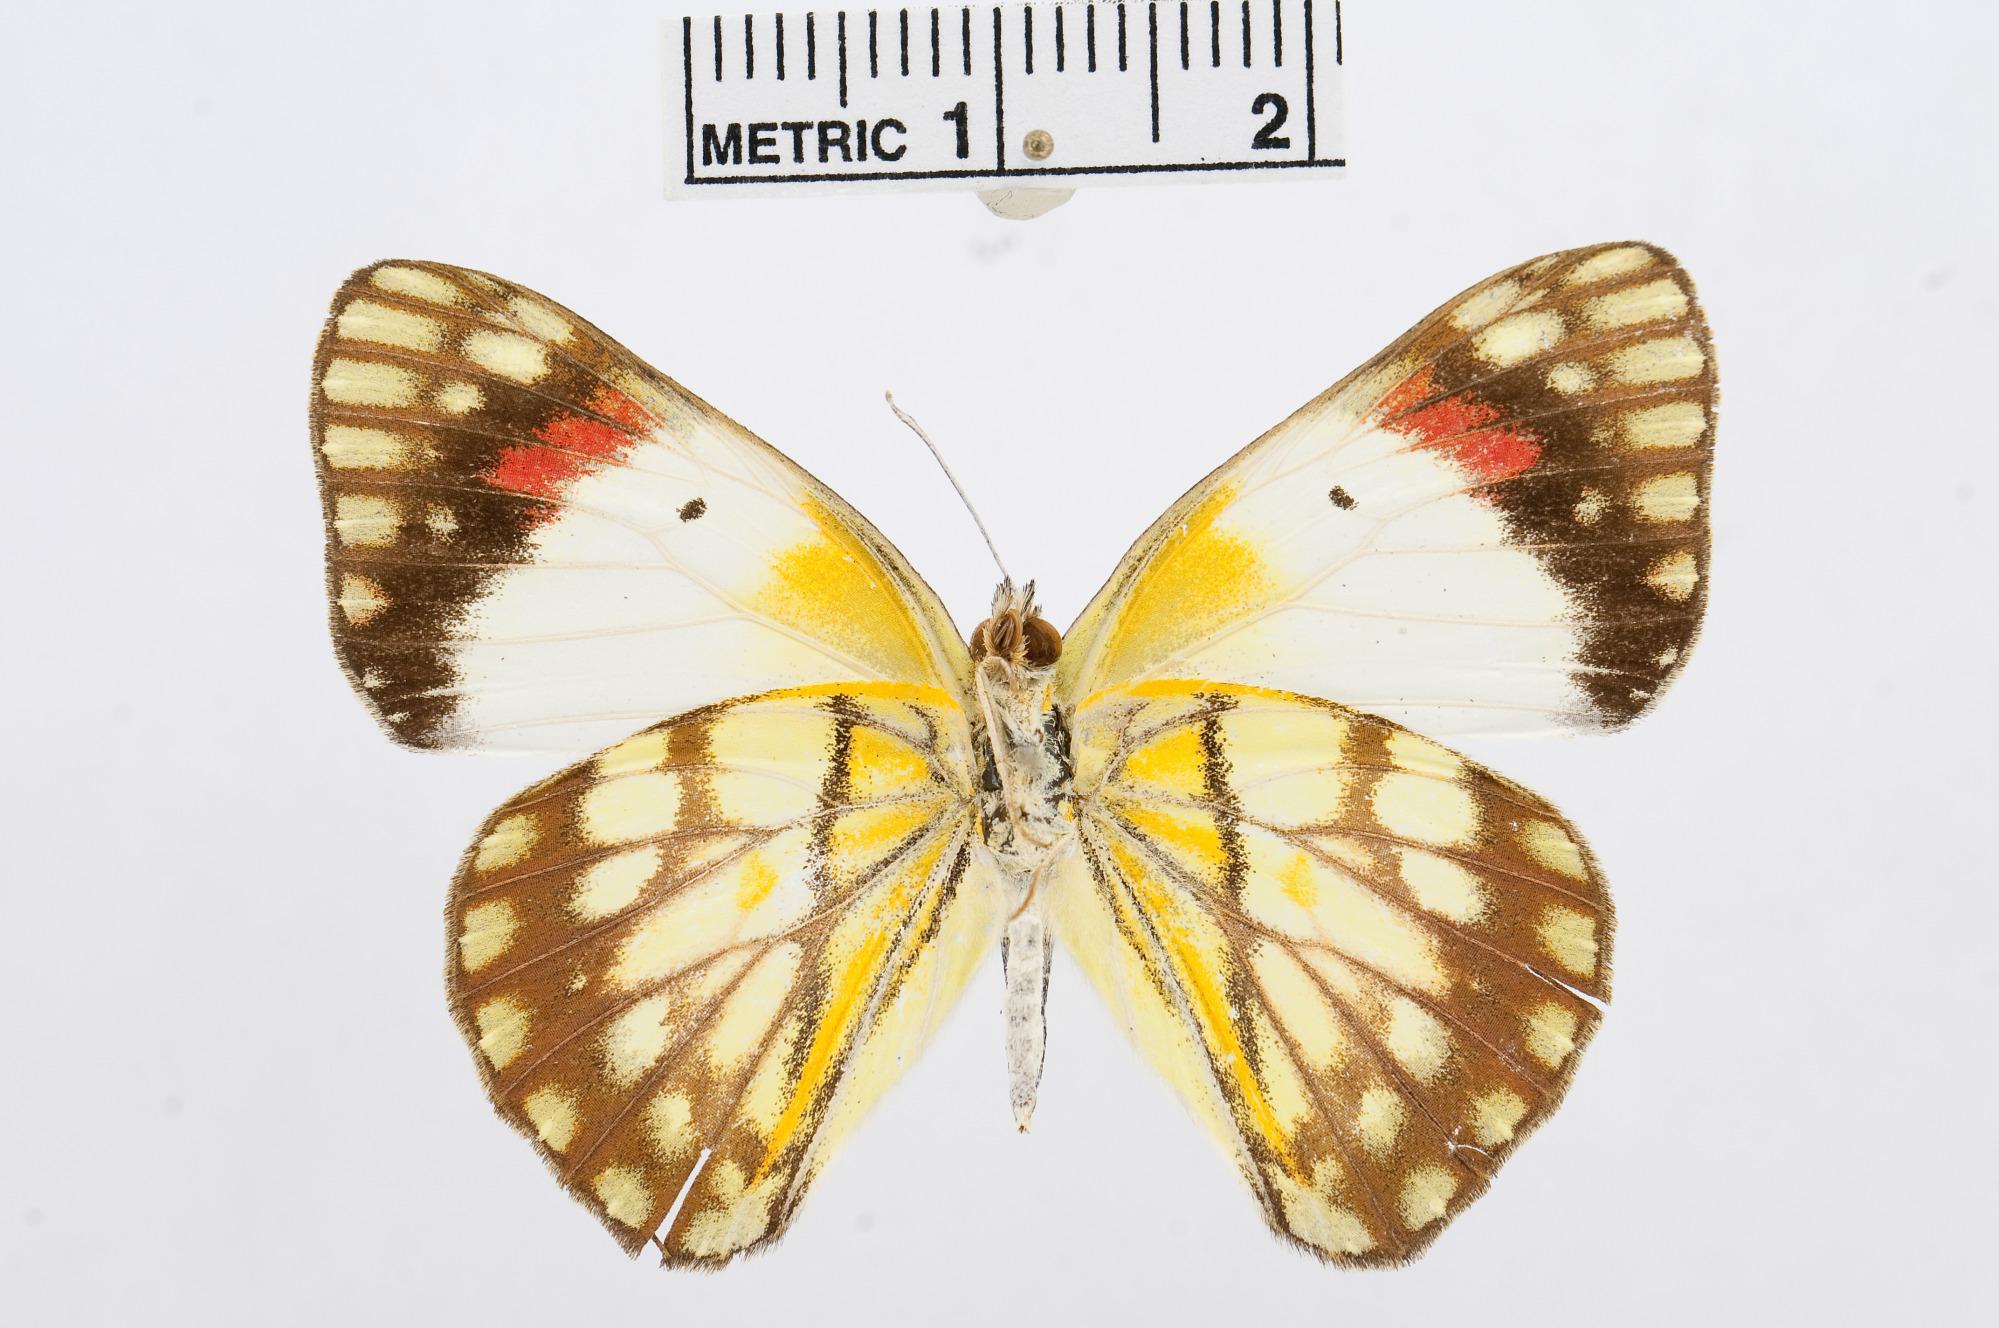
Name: Colotis celimene
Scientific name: Colotis celimene
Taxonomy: Animalia, Arthropoda, Hexapoda, Insecta, Lepidoptera, Pieridae, Pierinae